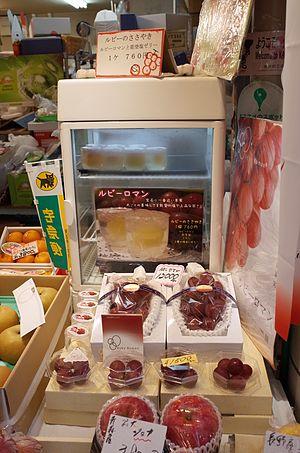
Le Ruby Roman est une variété de raisin de table cultivée et vendue uniquement dans la préfecture d'Ishikawa au Japon.